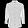
Label: Shirt